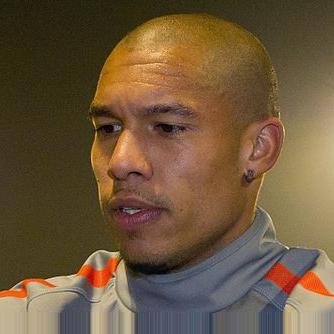
Age: 26